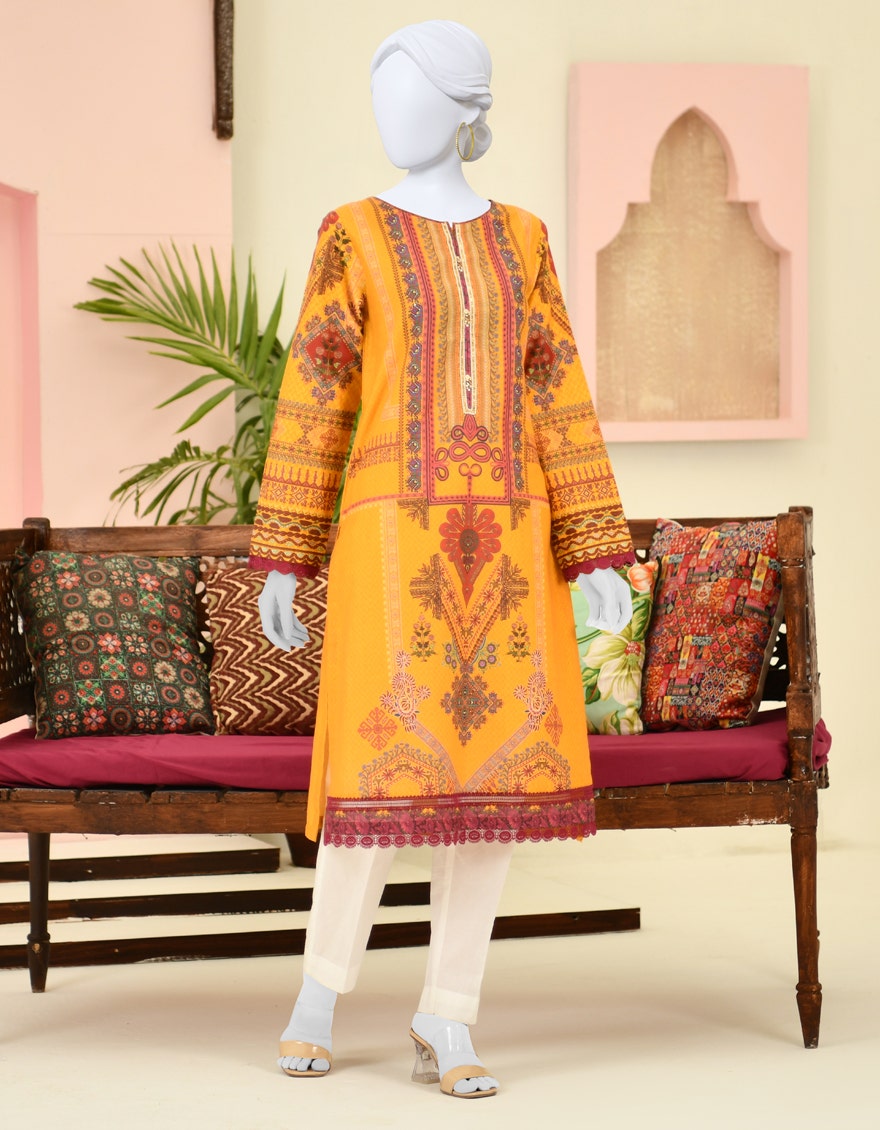
yellow multi embroidered cotton tunic